Arctic sports

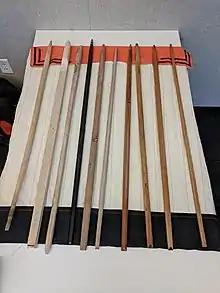
Snow snakes, used in the snow snake discipline.

For ear pull, the athletes sit on the floor facing each other. A looped string of sinew is looped around each athlete's ear. The athletes pull straight back, attempting to pull the string of sinew off their opponent's ear.